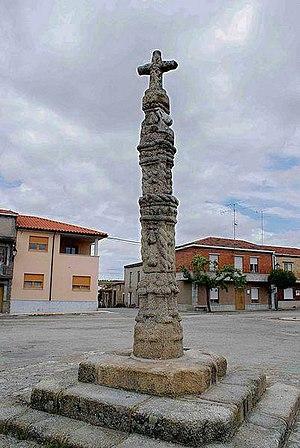
Un rollo jurisdiccional ou simplement rollo est une colonne en pierre généralement surmontée d'une croix ou d'une boule. Il est élevé dans les bourgs de pleine juridiction dotés d'une charte de peuplement et marque la catégorie administrative du lieu : manoir royal, concejo, ecclésiastique ou monastique.